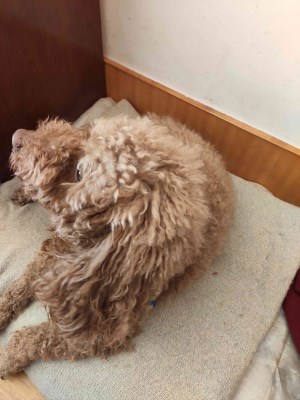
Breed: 7449-n000128-teddy